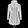
Label: Coat